Campbell MacKenzie-Richards

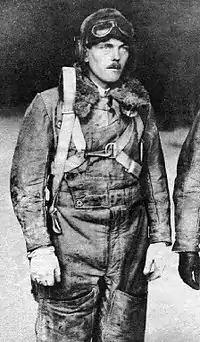

Campbell Mackenzie-Richards (6 January 1900 – 9 November 1927) was a pioneer English aviator, Royal Air Force test pilot, and air race contestant, who was killed testing experimental equipment in November 1927.